Louis H. Sturm Hardware Store

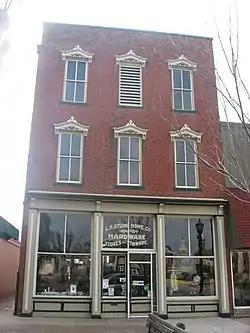
Louis H. Sturm Hardware Store, December 2011

Louis H. Sturm Hardware Store is a historic commercial building located at Jasper, Dubois County, Indiana. It was built about 1850, and is a three-story, three-bay, Italianate-style brick building. It houses the oldest continuously operated commercial retail business in Jasper.